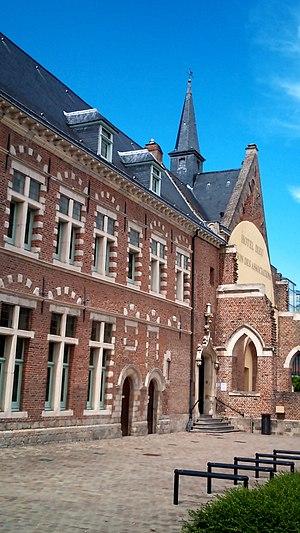
Douai - Hôtel Dieu -2
Douai est une création récente, médiévale, découlant de conditions naturelles singulières mais surtout de sa position de charnière entre le royaume de France et le comté de Flandre.